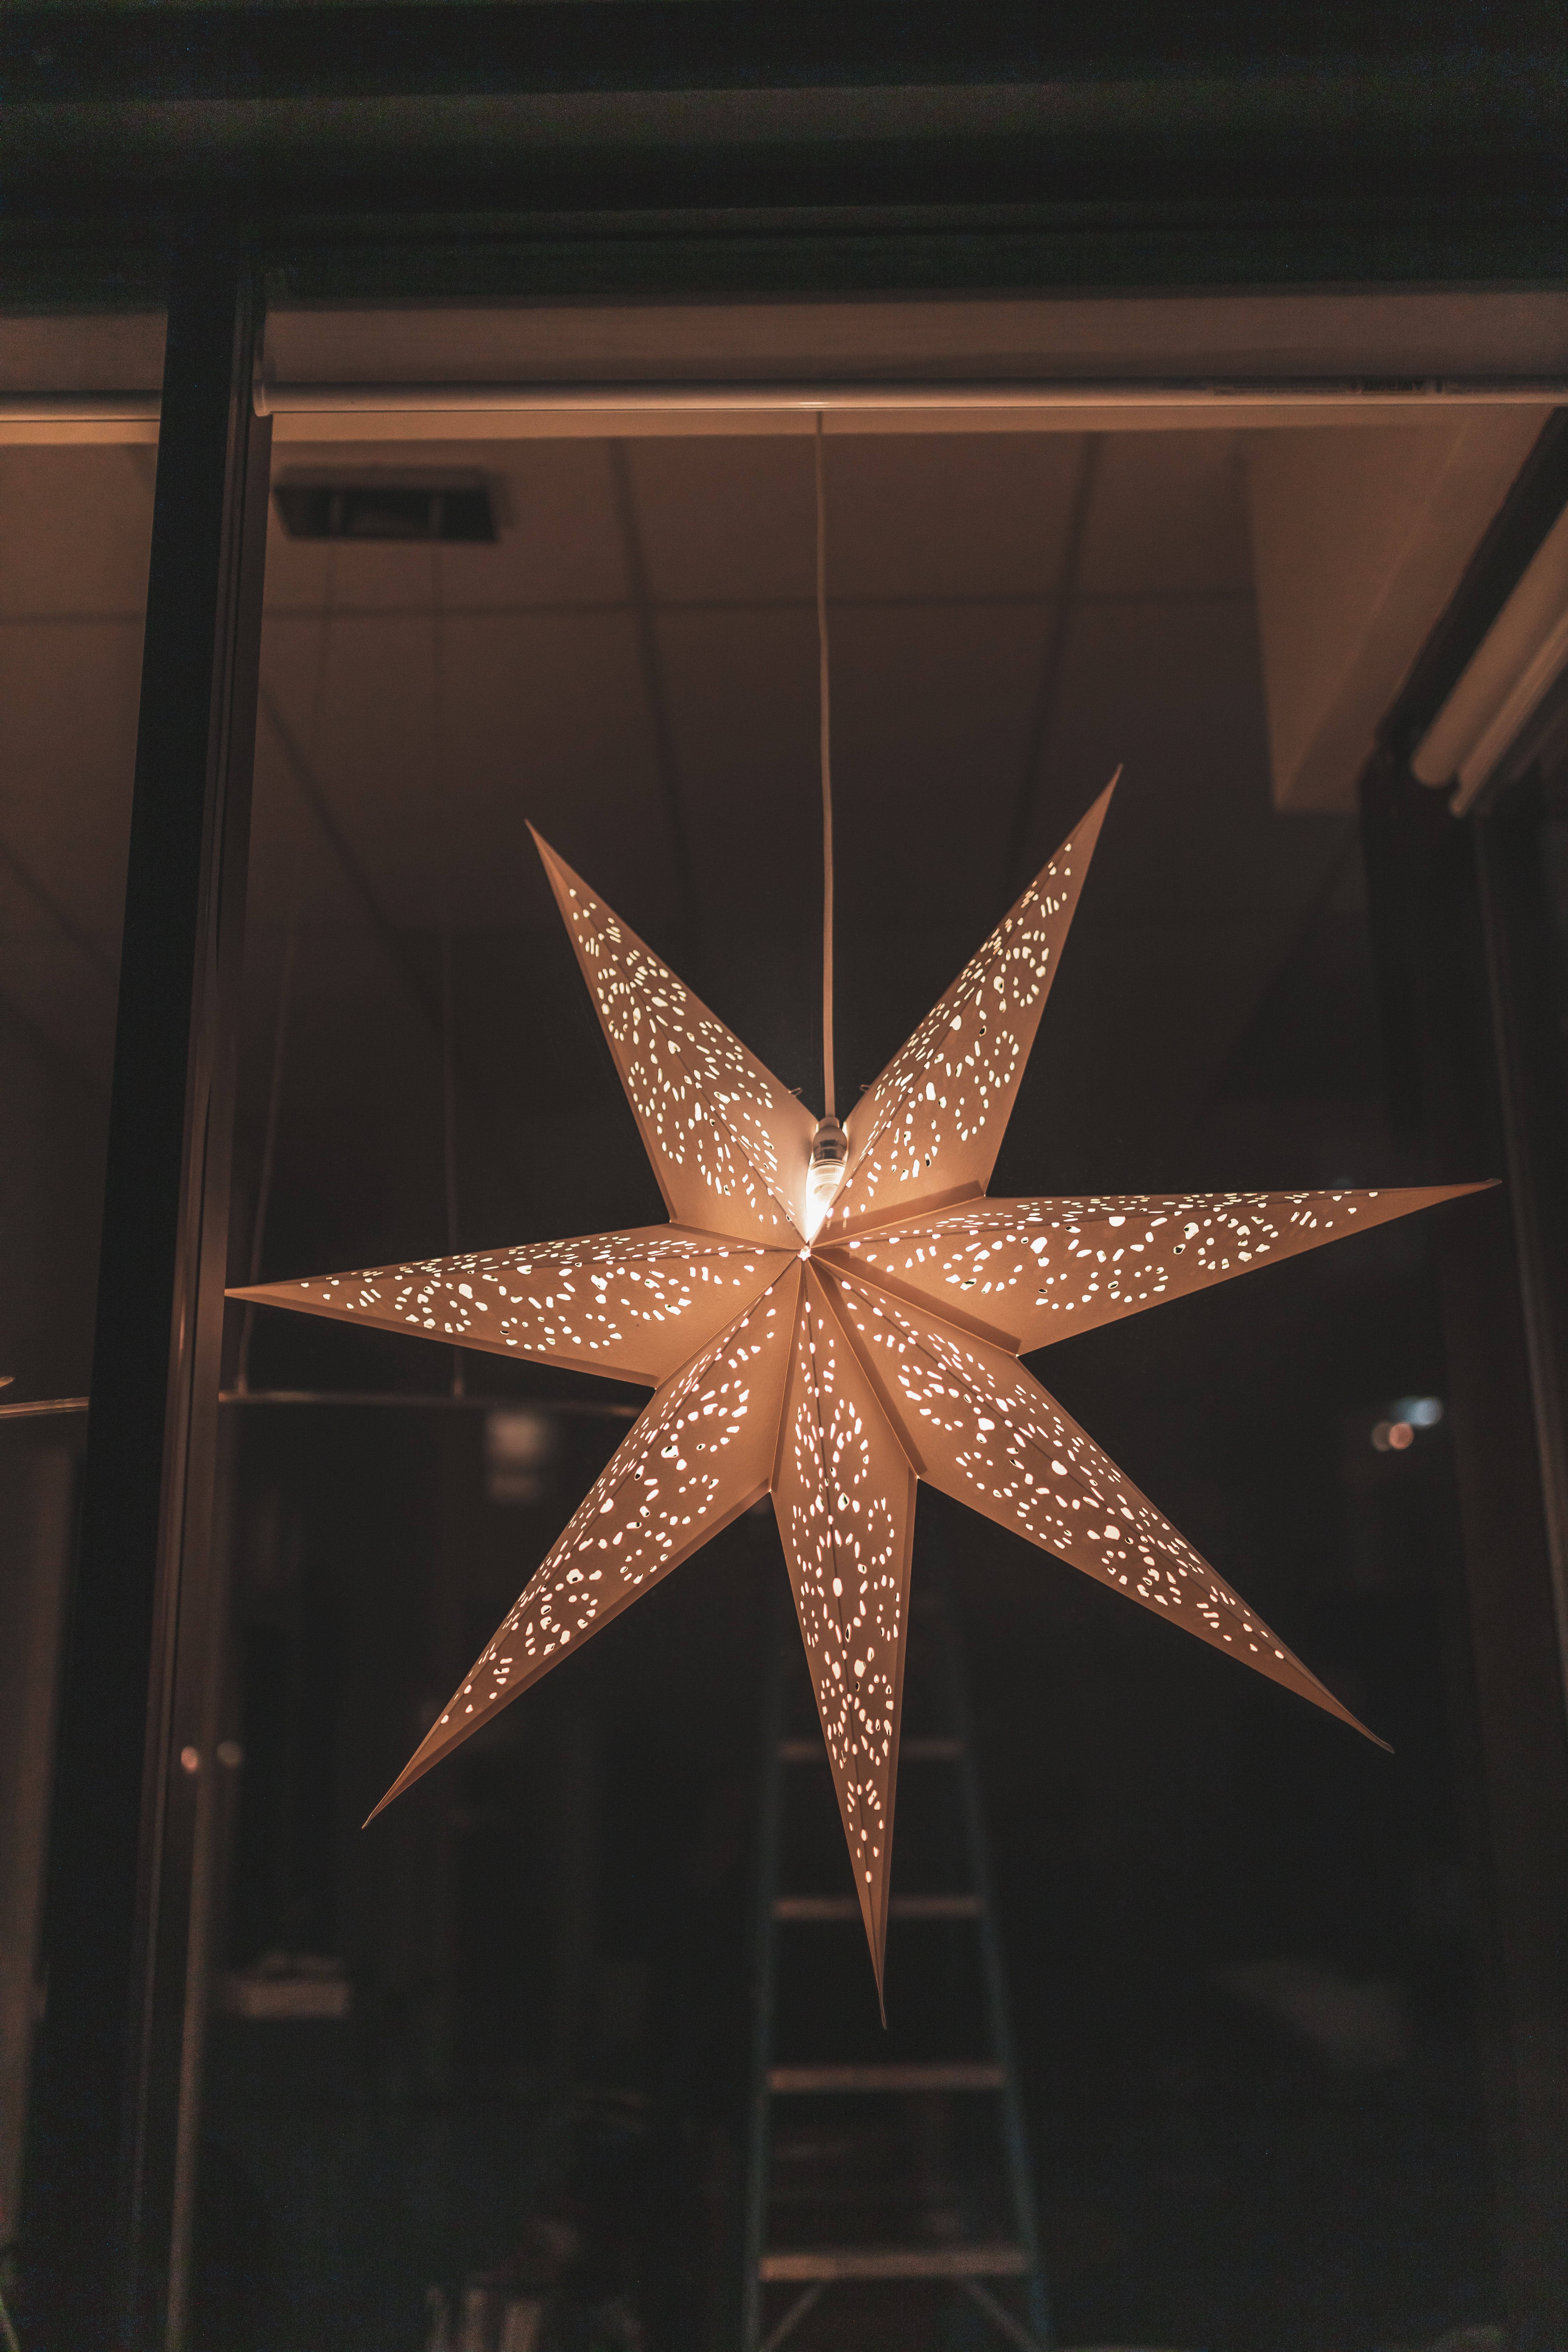
natural, brown, wood, star, symmetry, Tints and shades, space, triangle, event, metal, pattern, midnight, ceiling, darkness, light fixture, circle, font, flooring, carmine, astronomical object, glass, night, daylighting, visual arts, fixture, interior design, plywood, hardwood, art